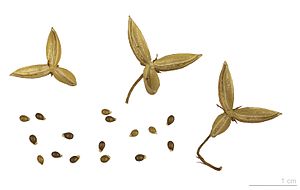
Skovviol
Viola reichenbachiana
Skovviol, ofte skrevet skov-viol, er en flerårig, 5-20 cm høj plante i viol-familien. Arten er udbredt i Europa, Nordafrika og Vestasien. Skovviol ligner kratviol, men vedhænget på de øvre bægerblade er under 1,5 millimeter langt. Desuden er sporen slank, afrundet og violet, mørkere end kronbladene. Arten er opkaldt efter den tyske botaniker H.G.L. Reichenbach.